George H. Warren (pilot boat)

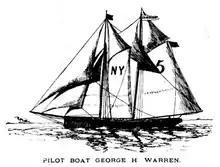
Pilot Boat George H. Warren (1895).

On February 7, 1895, the Sandy Hook pilot boat "George H. Warren," No. 5, went missing just before the great blizzard. She had six pilots on board, a boatkeeper, cook, and two seamen. The pilots were, William Murphy, Francis Kelly, Thomas F. Pennea, Patrick Walsh, George D. Samson, and Walter Berry that were part owners of the boat.